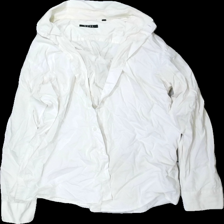
View: front
Type: Shirt
Category: Ladies
Brand: Not in the list
Brand text on label: stil
Colors: White
Material: 100% cotton
Cut: Regular
Size: L
Season: All
Stains: Major
Damage: Yellow collar and neck
Damage location: top center
Damage 2: Yellow around sleeves
Damage 2 location: bottom left
Price range: <50
Recommended usage: Recycle
Comment: Yellow collar and edges